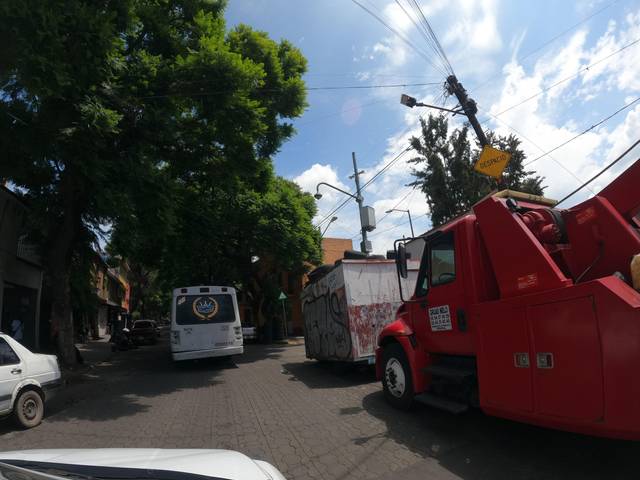
Region: Mexico
Coordinates: 19.264, -99.108